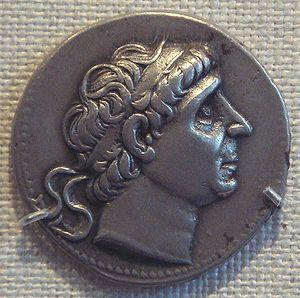
L'édit nᵒ 2 d'Ashoka est l'un des plus importants édits d'Ashoka. Il mentionne notamment la construction de puits et l'envoi de plantes médicinales pour les humains comme pour les animaux, à travers ses empires et jusqu'à ses voisins, parmi lesquels les rois hellénistiques, au premier rang desquels Antiochos II, cité nommément. Cet édit, en plus de l'édit n° 13 suggère qu'Ashoka avait une très bonne compréhension du monde grec de l'époque et entretenait des relations amicales et étroites avec les différents souverains du monde hellénistique.
L'édit nᵒ 13 d'Ashoka est l'un des plus importants édits majeurs sur rocher de l'empereur indien Ashoka, et c'est aussi le plus long. Il mentionne notamment ses guerres contre le Kalinga, à l'origine de sa transformation personnelle vers un règne plus juste et bienveillant visant à propager le Dharma. Il mentionne aussi l'étendue des relations avec le monde hellénistique en évoquant les populations grecques dans son empire, et en nommant les principaux rois hellénistiques de l'époque, ainsi que leur situation géographique assez précise, suggérant qu'Ashoka avait une très bonne connaissance du monde grec de l'époque. C'est d'ailleurs la mention des souverains hellénistiques contemporains dans cet édit qui a permis de dater le règne d'Ashoka avec une certaine précision, entre 260 et 230 av. J.-C.
Cette liste présente les dirigeants de la Perse et de l'Iran.